Blois family

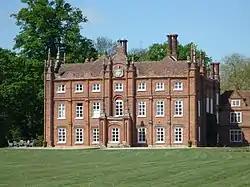
Cockfield Hall, Yoxford, former seat of the Blois family

In later life Sir William devoted himself to forming genealogical and heraldic collections, known as "The Blois MSS" which were continued by his son Sir William, the eldest of four but only surviving son, after the father's death in 1673. This young William married first Martha (daughter of Sir Robert Brooke of Cockfield Hall), who died in 1657 leaving him with an only son, Charles Blois (1657-1738). He married secondly Jane, daughter of Sir Nathaniel Barnardiston, of Ketton, Suffolk, the widow of Martha's brother John. William survived his father by only three years, and died in London in 1676: his widow Jane accepted administration at probate. The heraldic interest continued, for the remaining part of Grundisburgh Hall retained (at the time of listing, in 1966) a late 17th century mural painting of 70 coats of arms of East Anglian families.